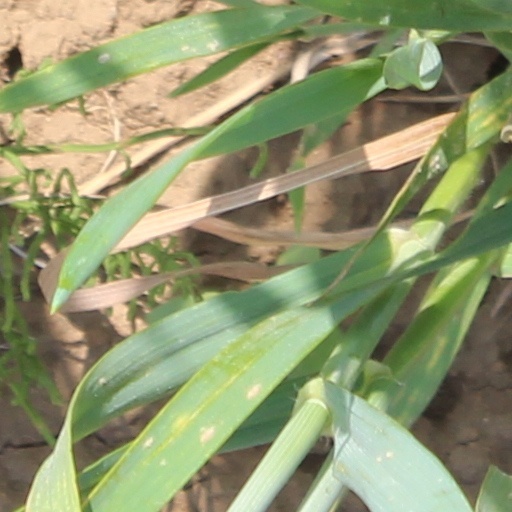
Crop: wheat